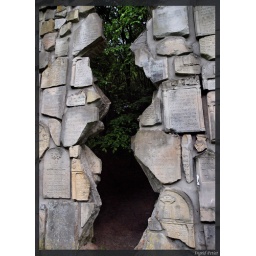
The remains of the stones of the former Jewish cemetary in the village Kazimierz: a monument for the shoa